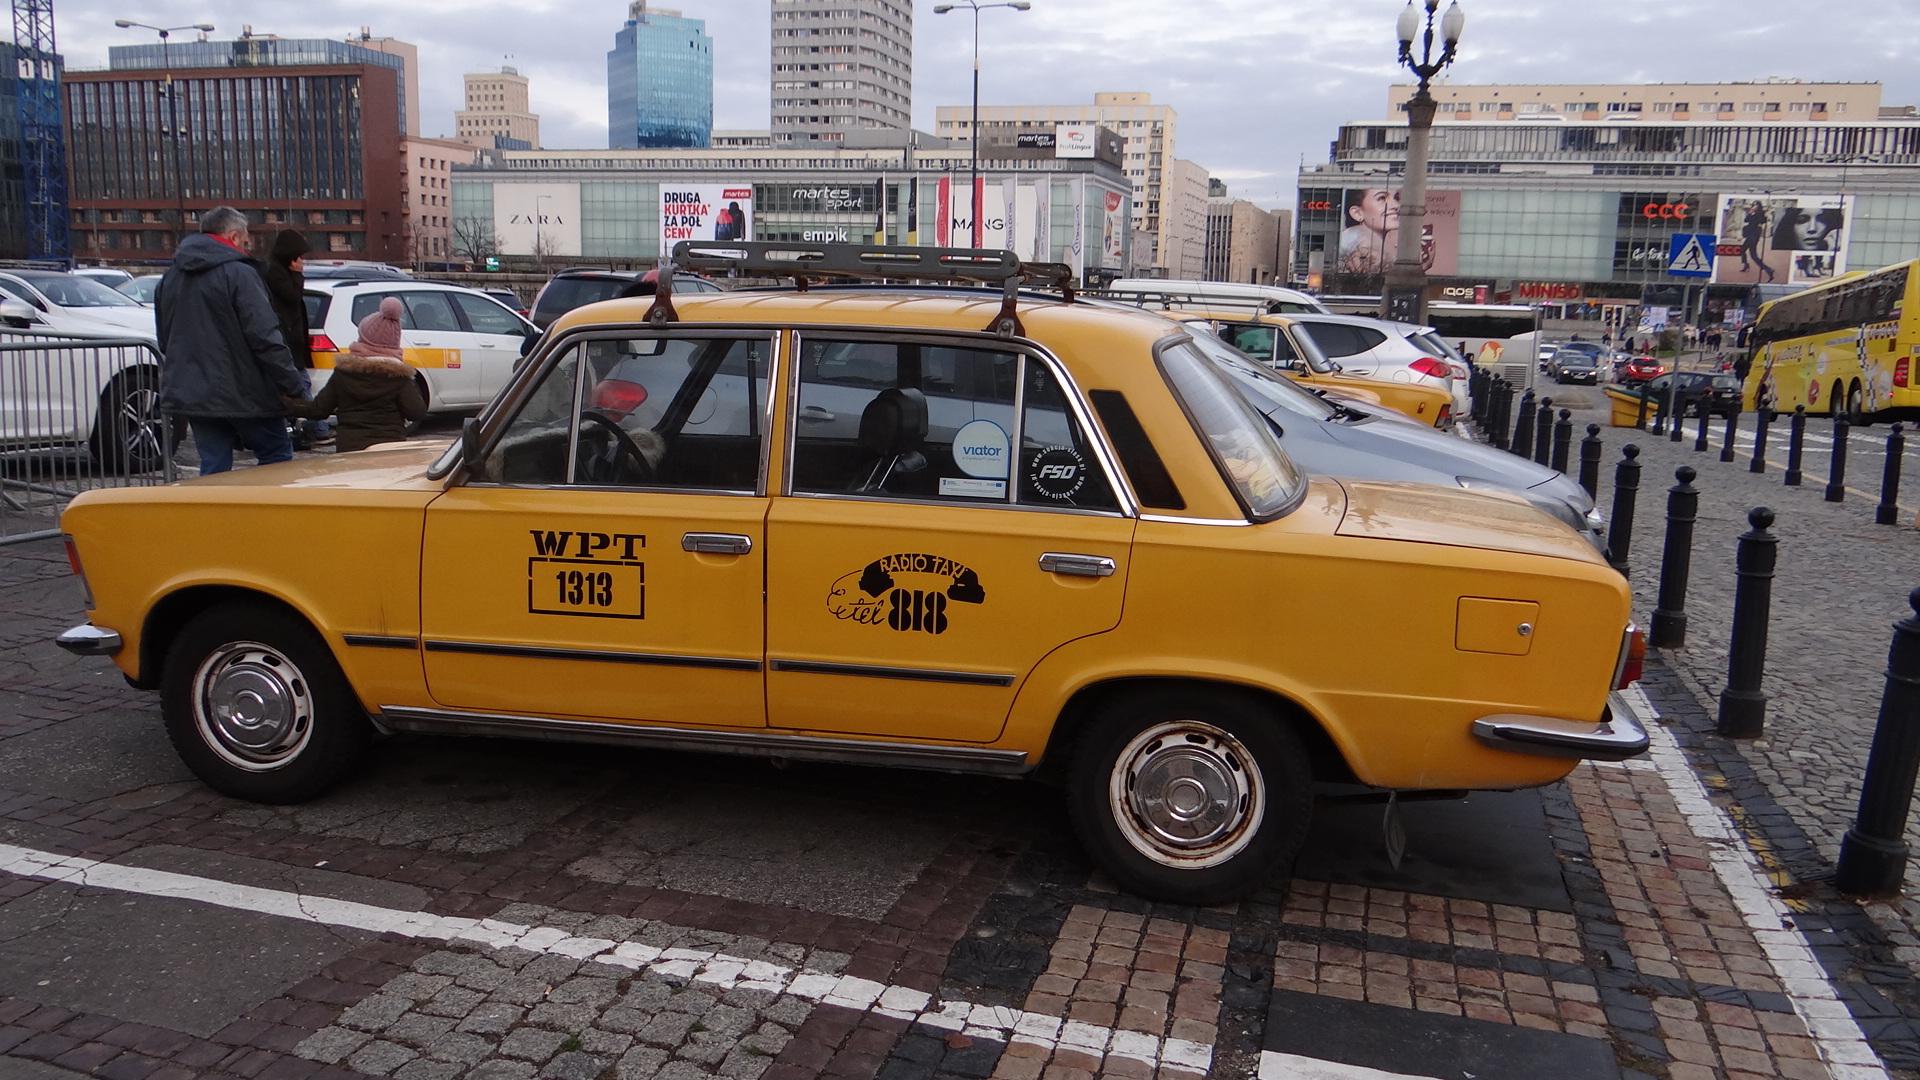
Polish Fiat 125, land vehicle, vehicle, car, mode of transport, family car, taxi, classic car, sedan, fiat 125, city car